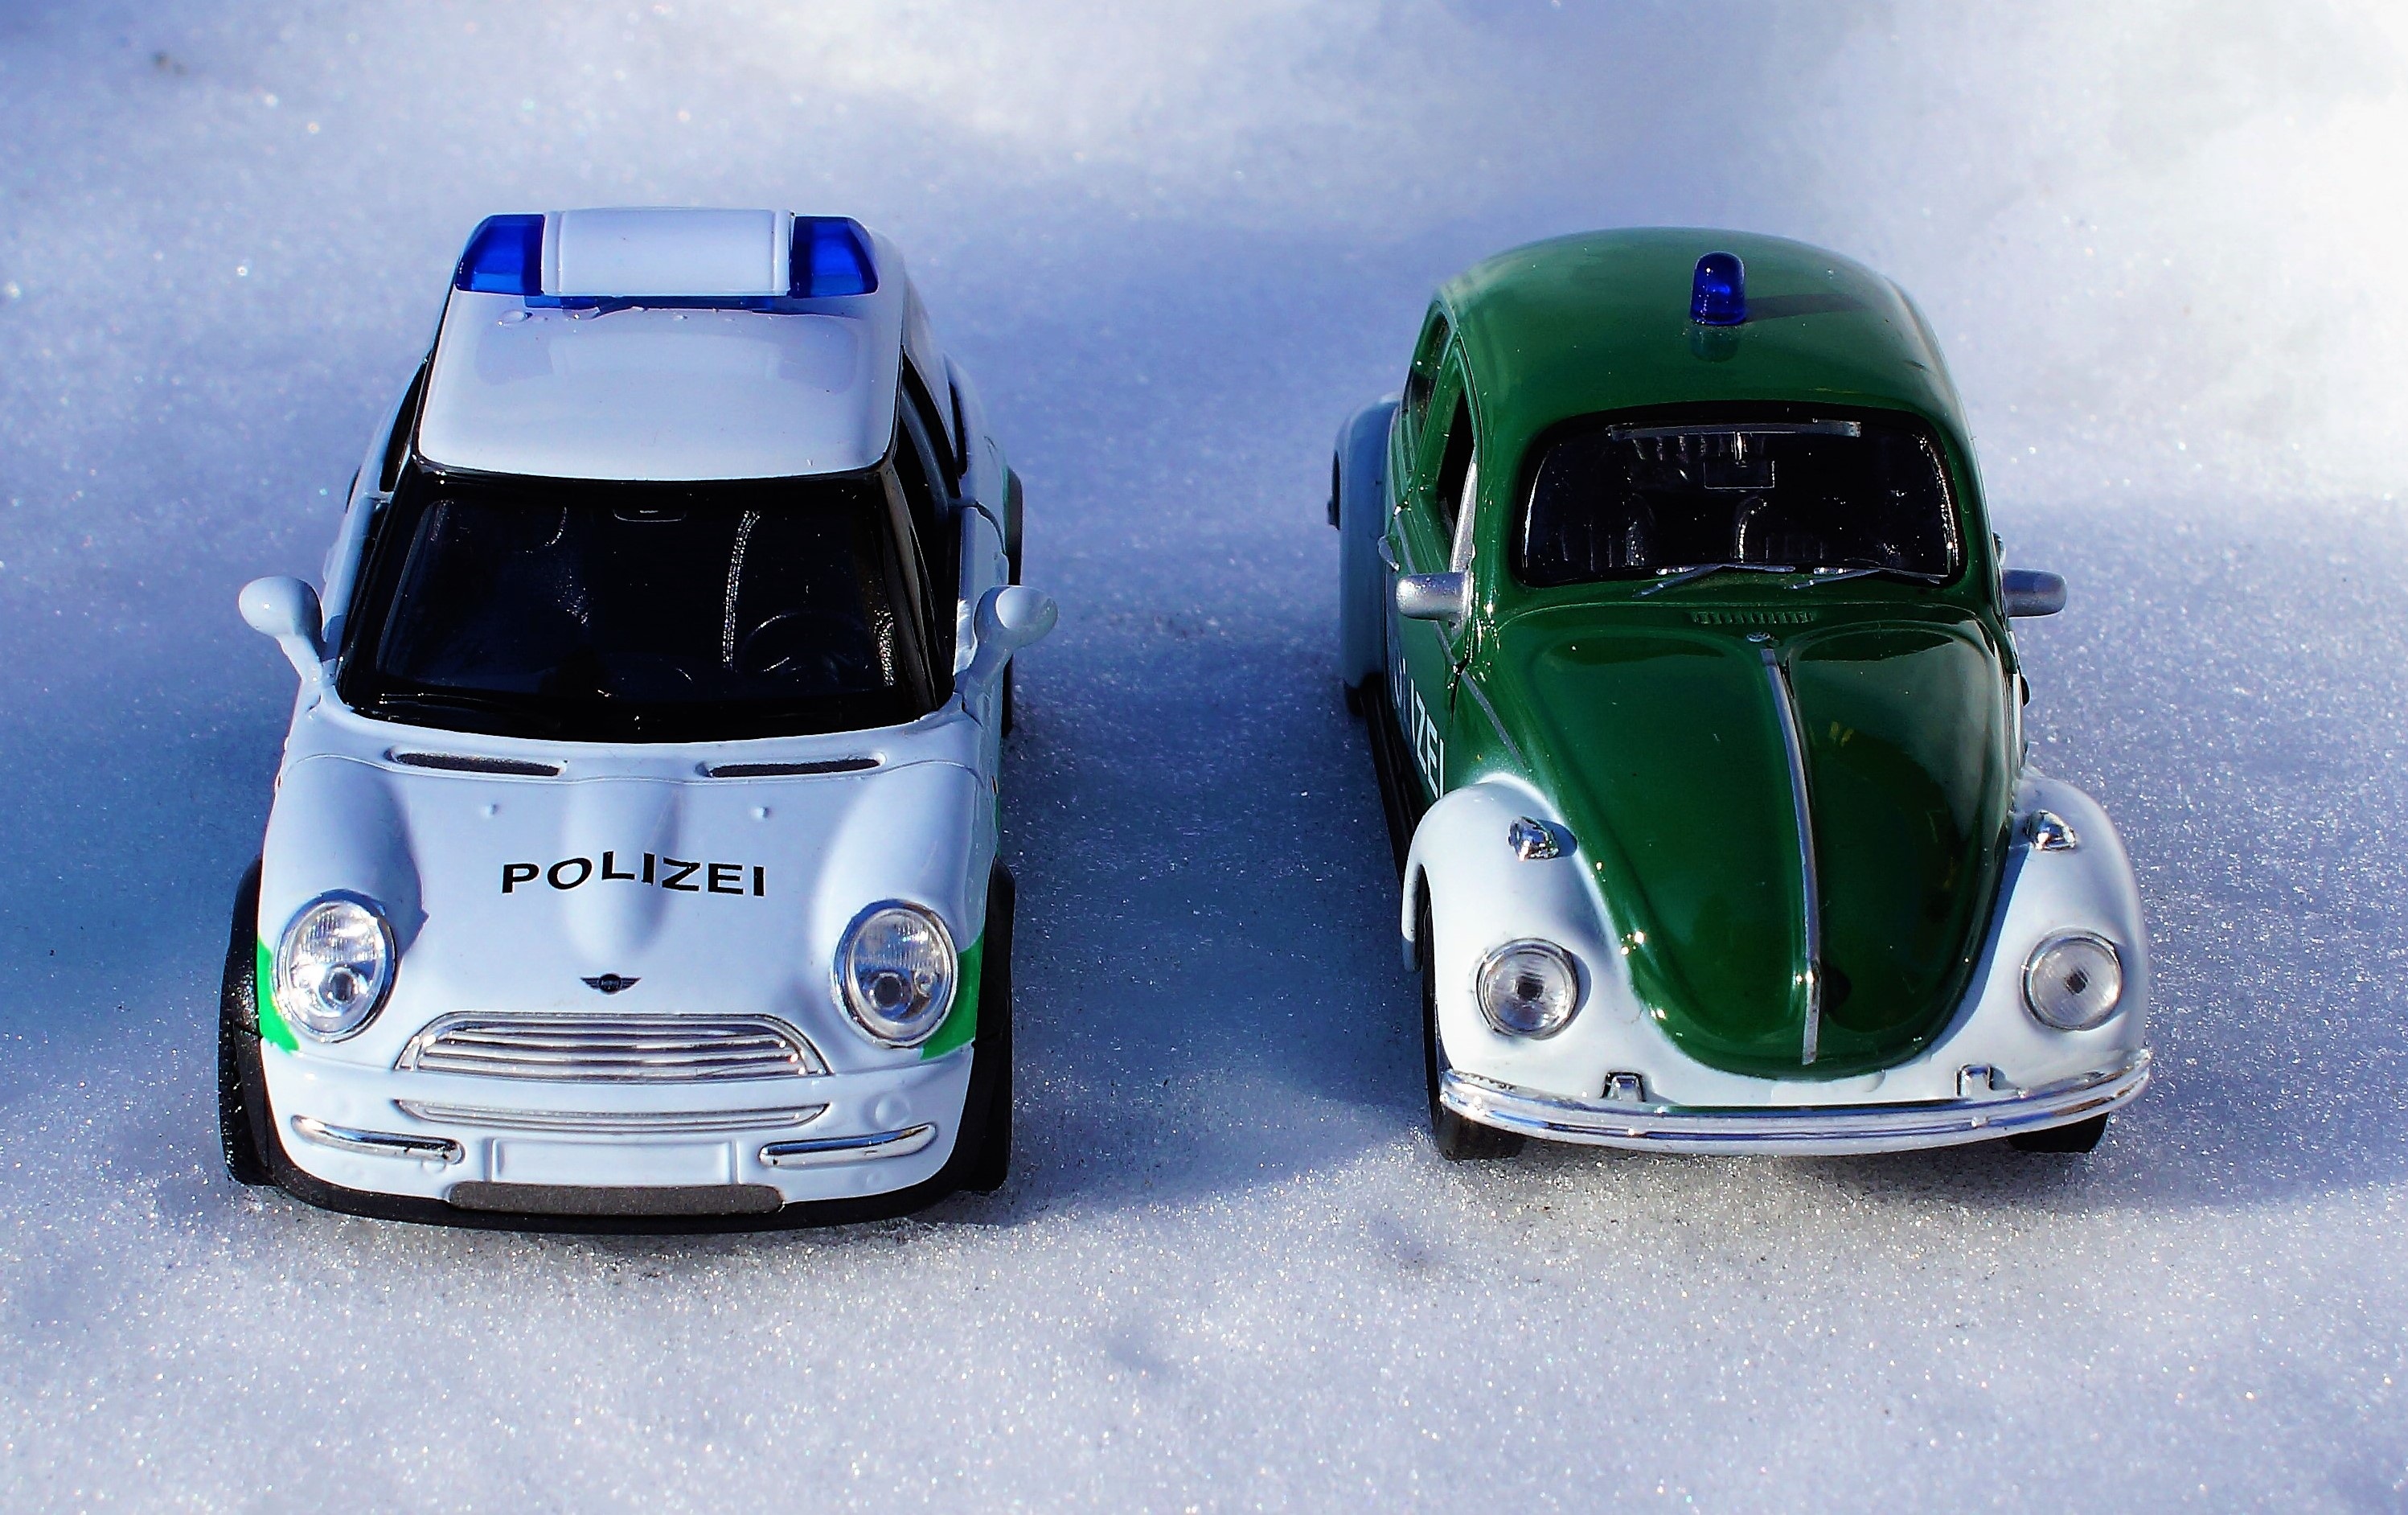
car, vehicle, auto, nostalgia, sports car, mini cooper, race car, toys, police, mini, beetle, vehicles, toy car, blue light, city car, model car, police car, police usage, land vehicle, volkswagen beetle, automobile make, automotive design, subcompact car